Martti Mertanen

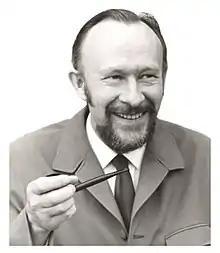
Martti Mertanen around 1975.

Martti Johannes Mertanen (May 31, 1925 – April 21, 2001) was a Finnish artist and educator active in Hämeenlinna, Finland.